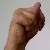
The image shows a hand gesture representing the letter 'N' in Indian Sign Language.